Julius Kahn (inventor)

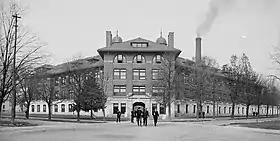
University of Michigan (Ann Arbor) Engineering Building (1905)

Kahn was born in Münstereifel, Germany, March 8, 1874. He immigrated to the United States with his family in 1880, entering at the port of Baltimore, Maryland, where they briefly lived. They continued to Detroit, Michigan, where he was raised, along with five brothers and two sisters.